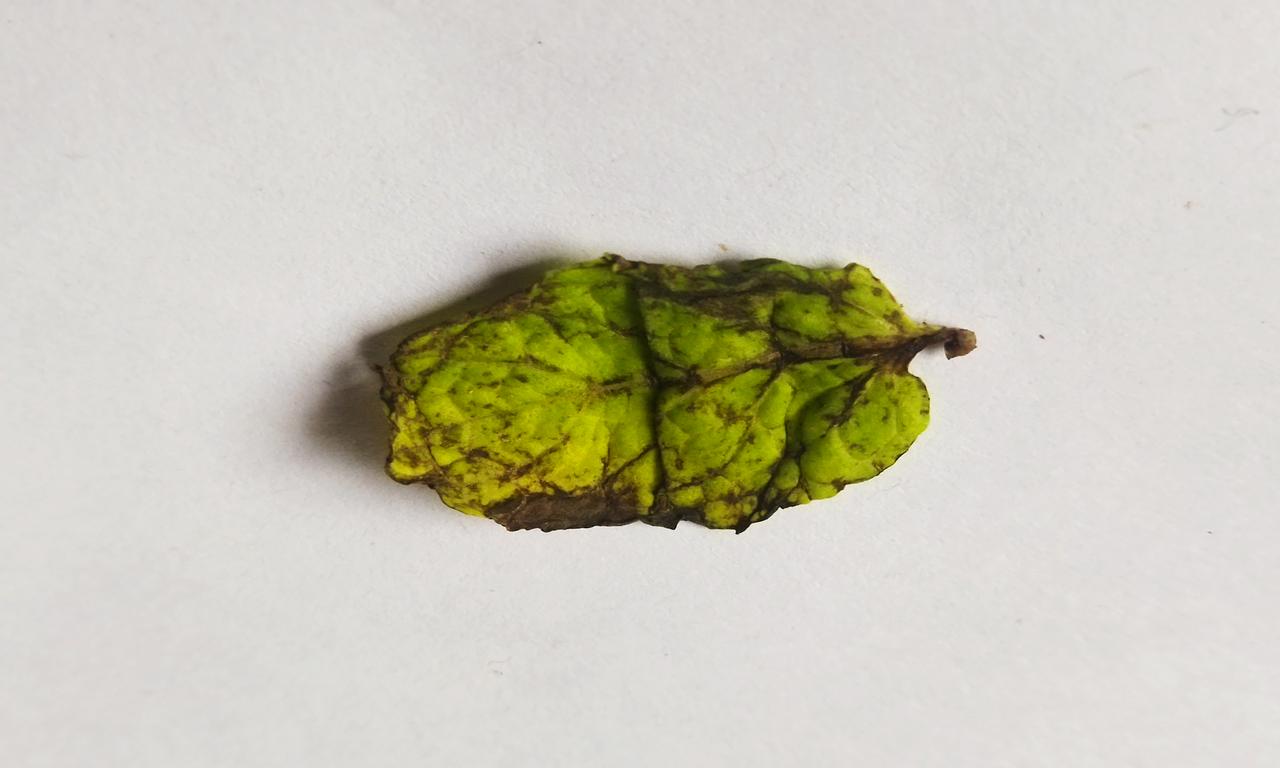
Label: Spoiled